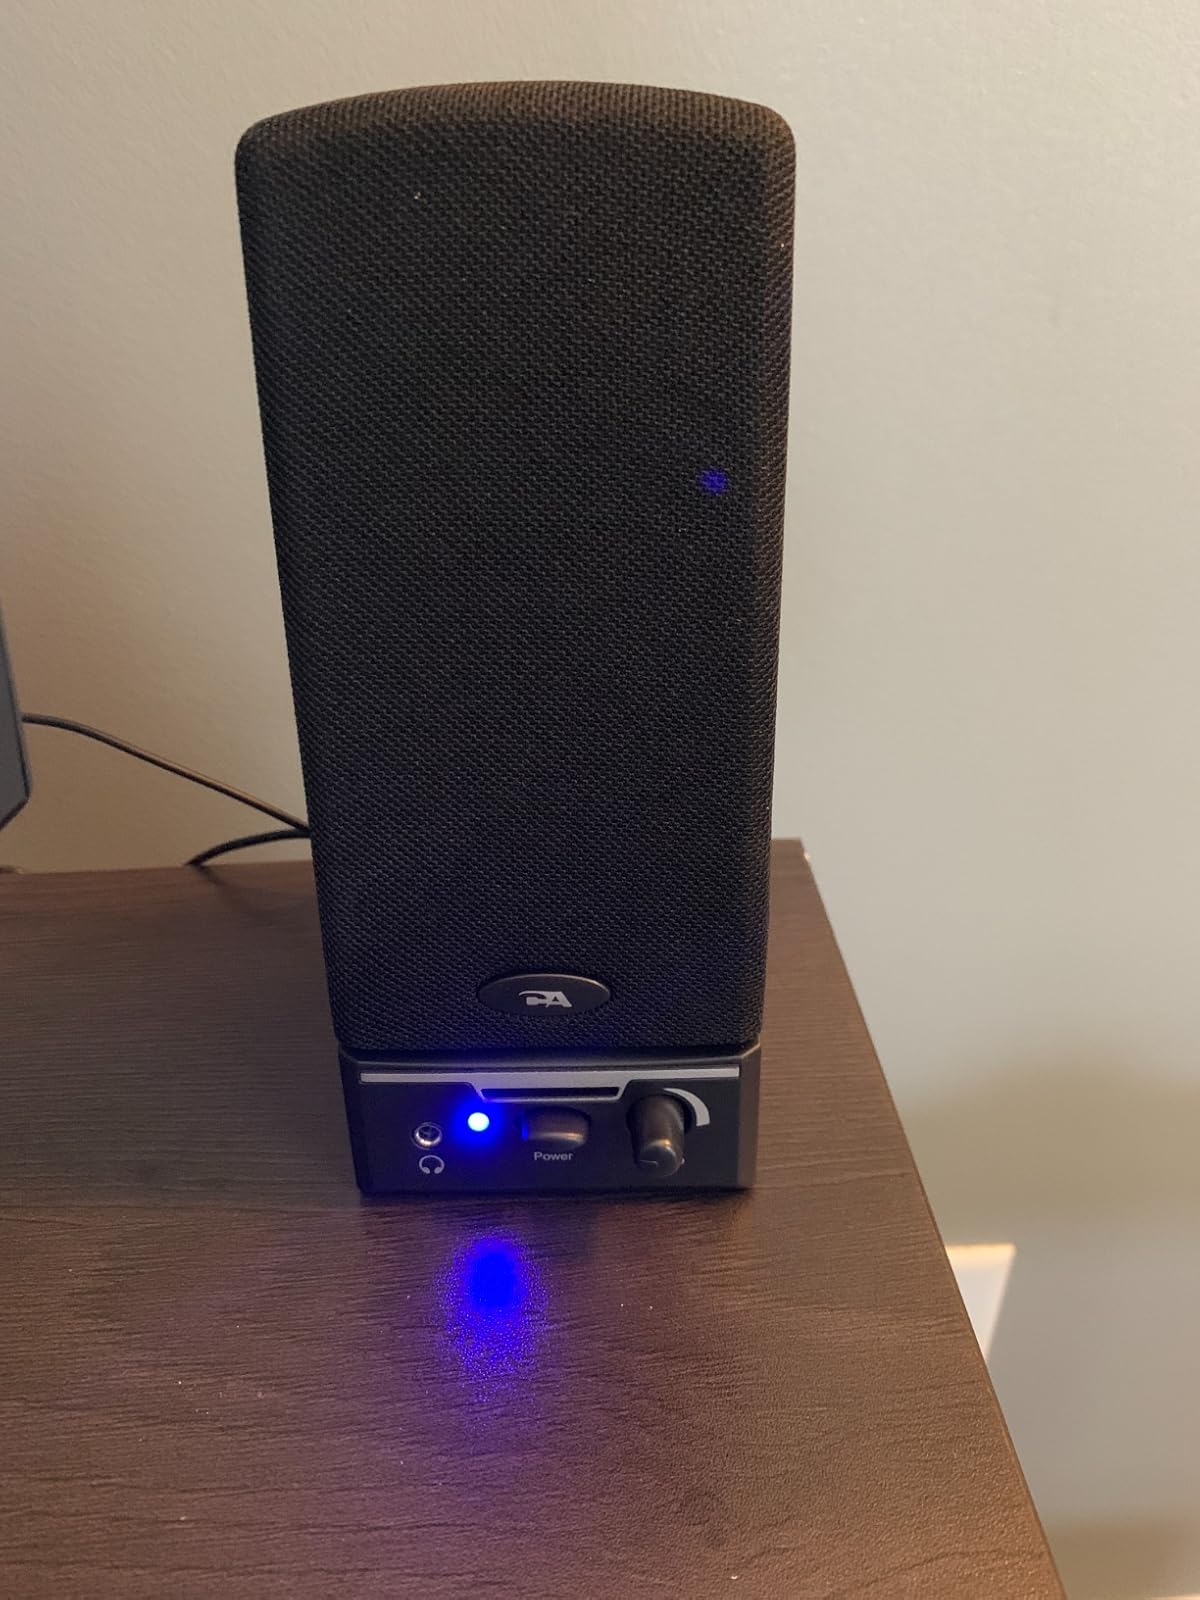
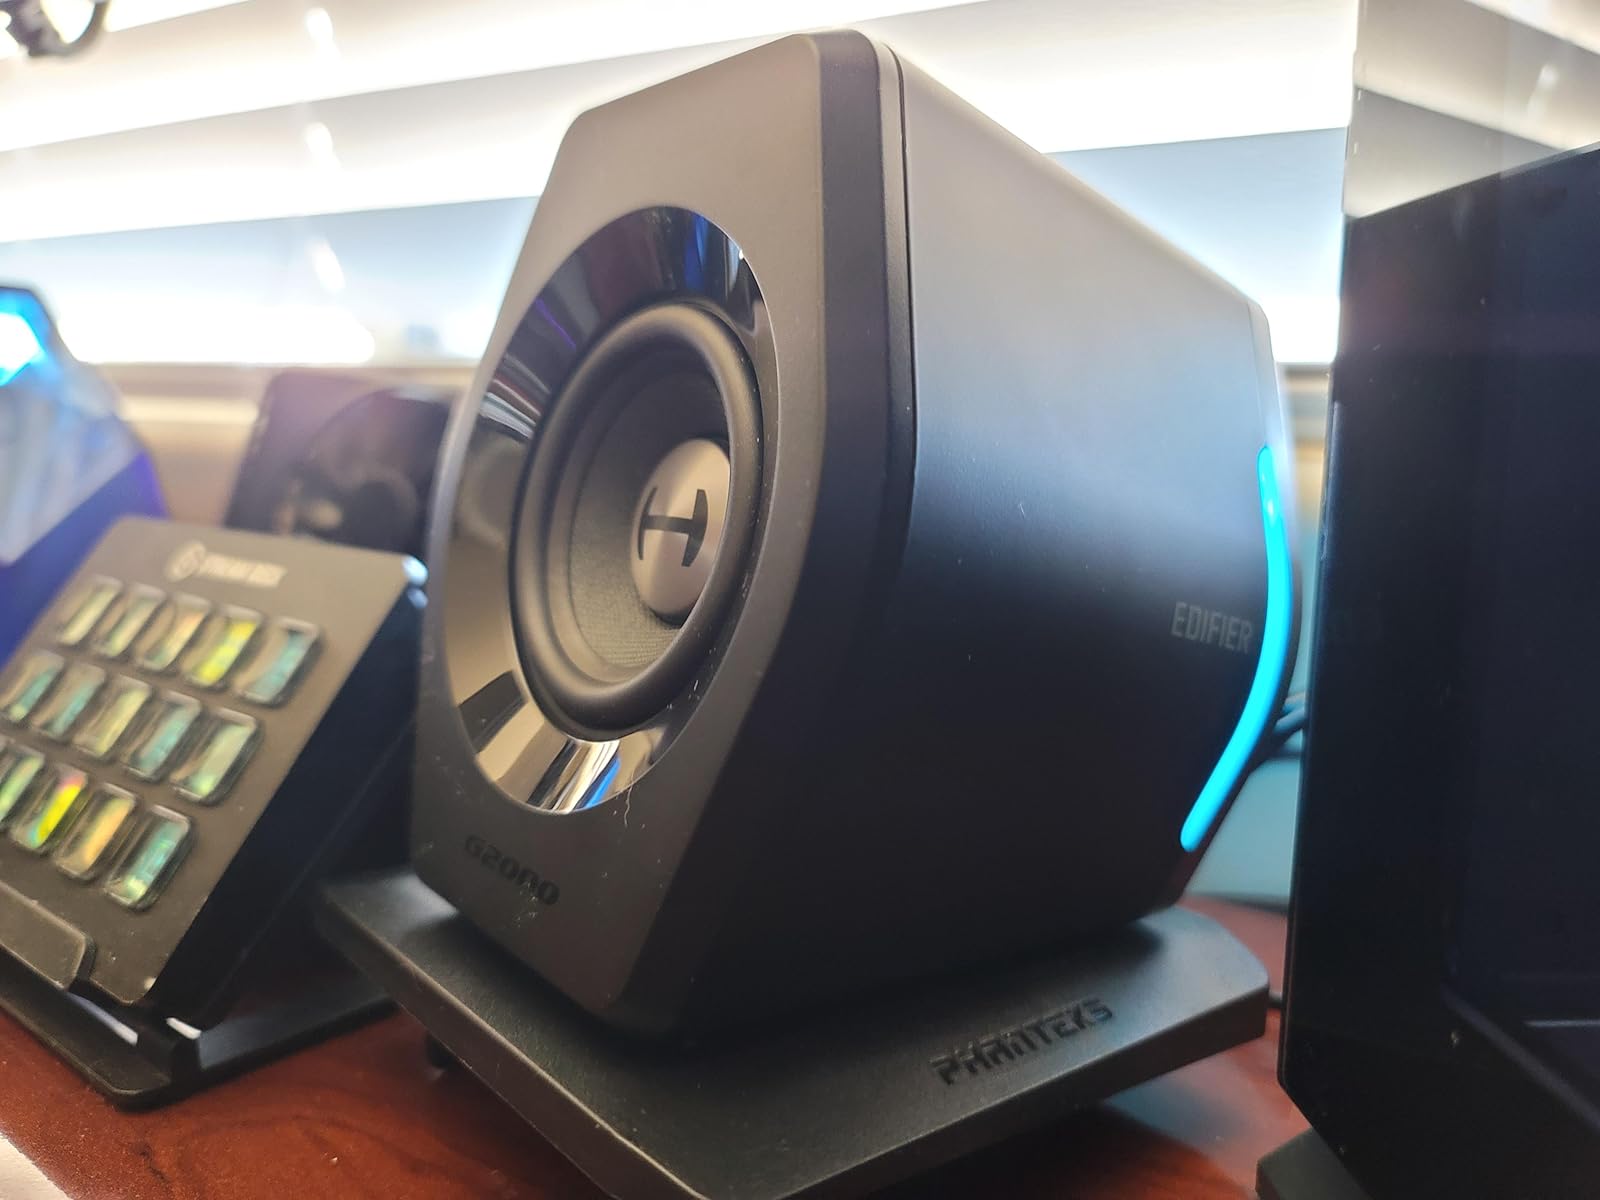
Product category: speaker
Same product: no